Jack Baskin School of Engineering

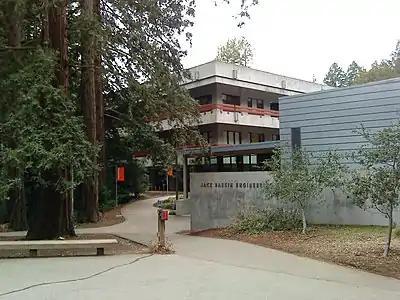
Approaching Baskin from McLaughlin Drive

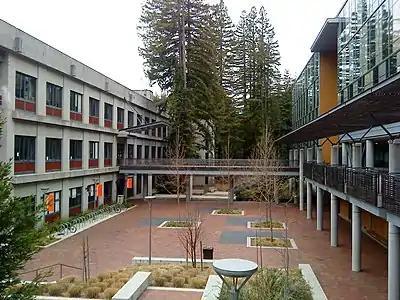
Jack Baskin Plaza is located between Engineering 1 (left) and Engineering 2 (right).

Because of its proximity to Silicon Valley, the Baskin School of Engineering has strong ties to technology corporations and start-ups, and tends to focus its research on innovations in big data, cyber-physical systems, genomics, and computational media. Its current research areas include: